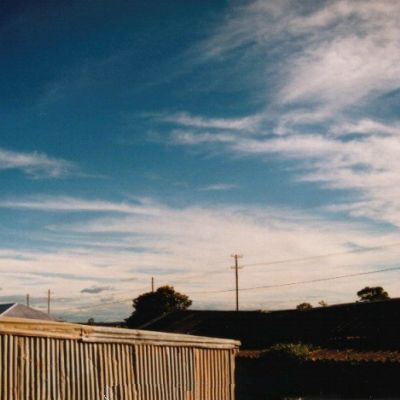
Cloud type: Cirrostratus (Cs)